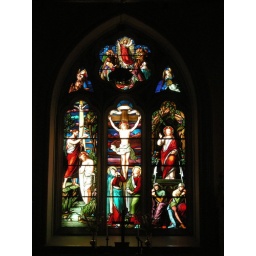
Stained glass windows in Mussoorie's Christchurch. 1836